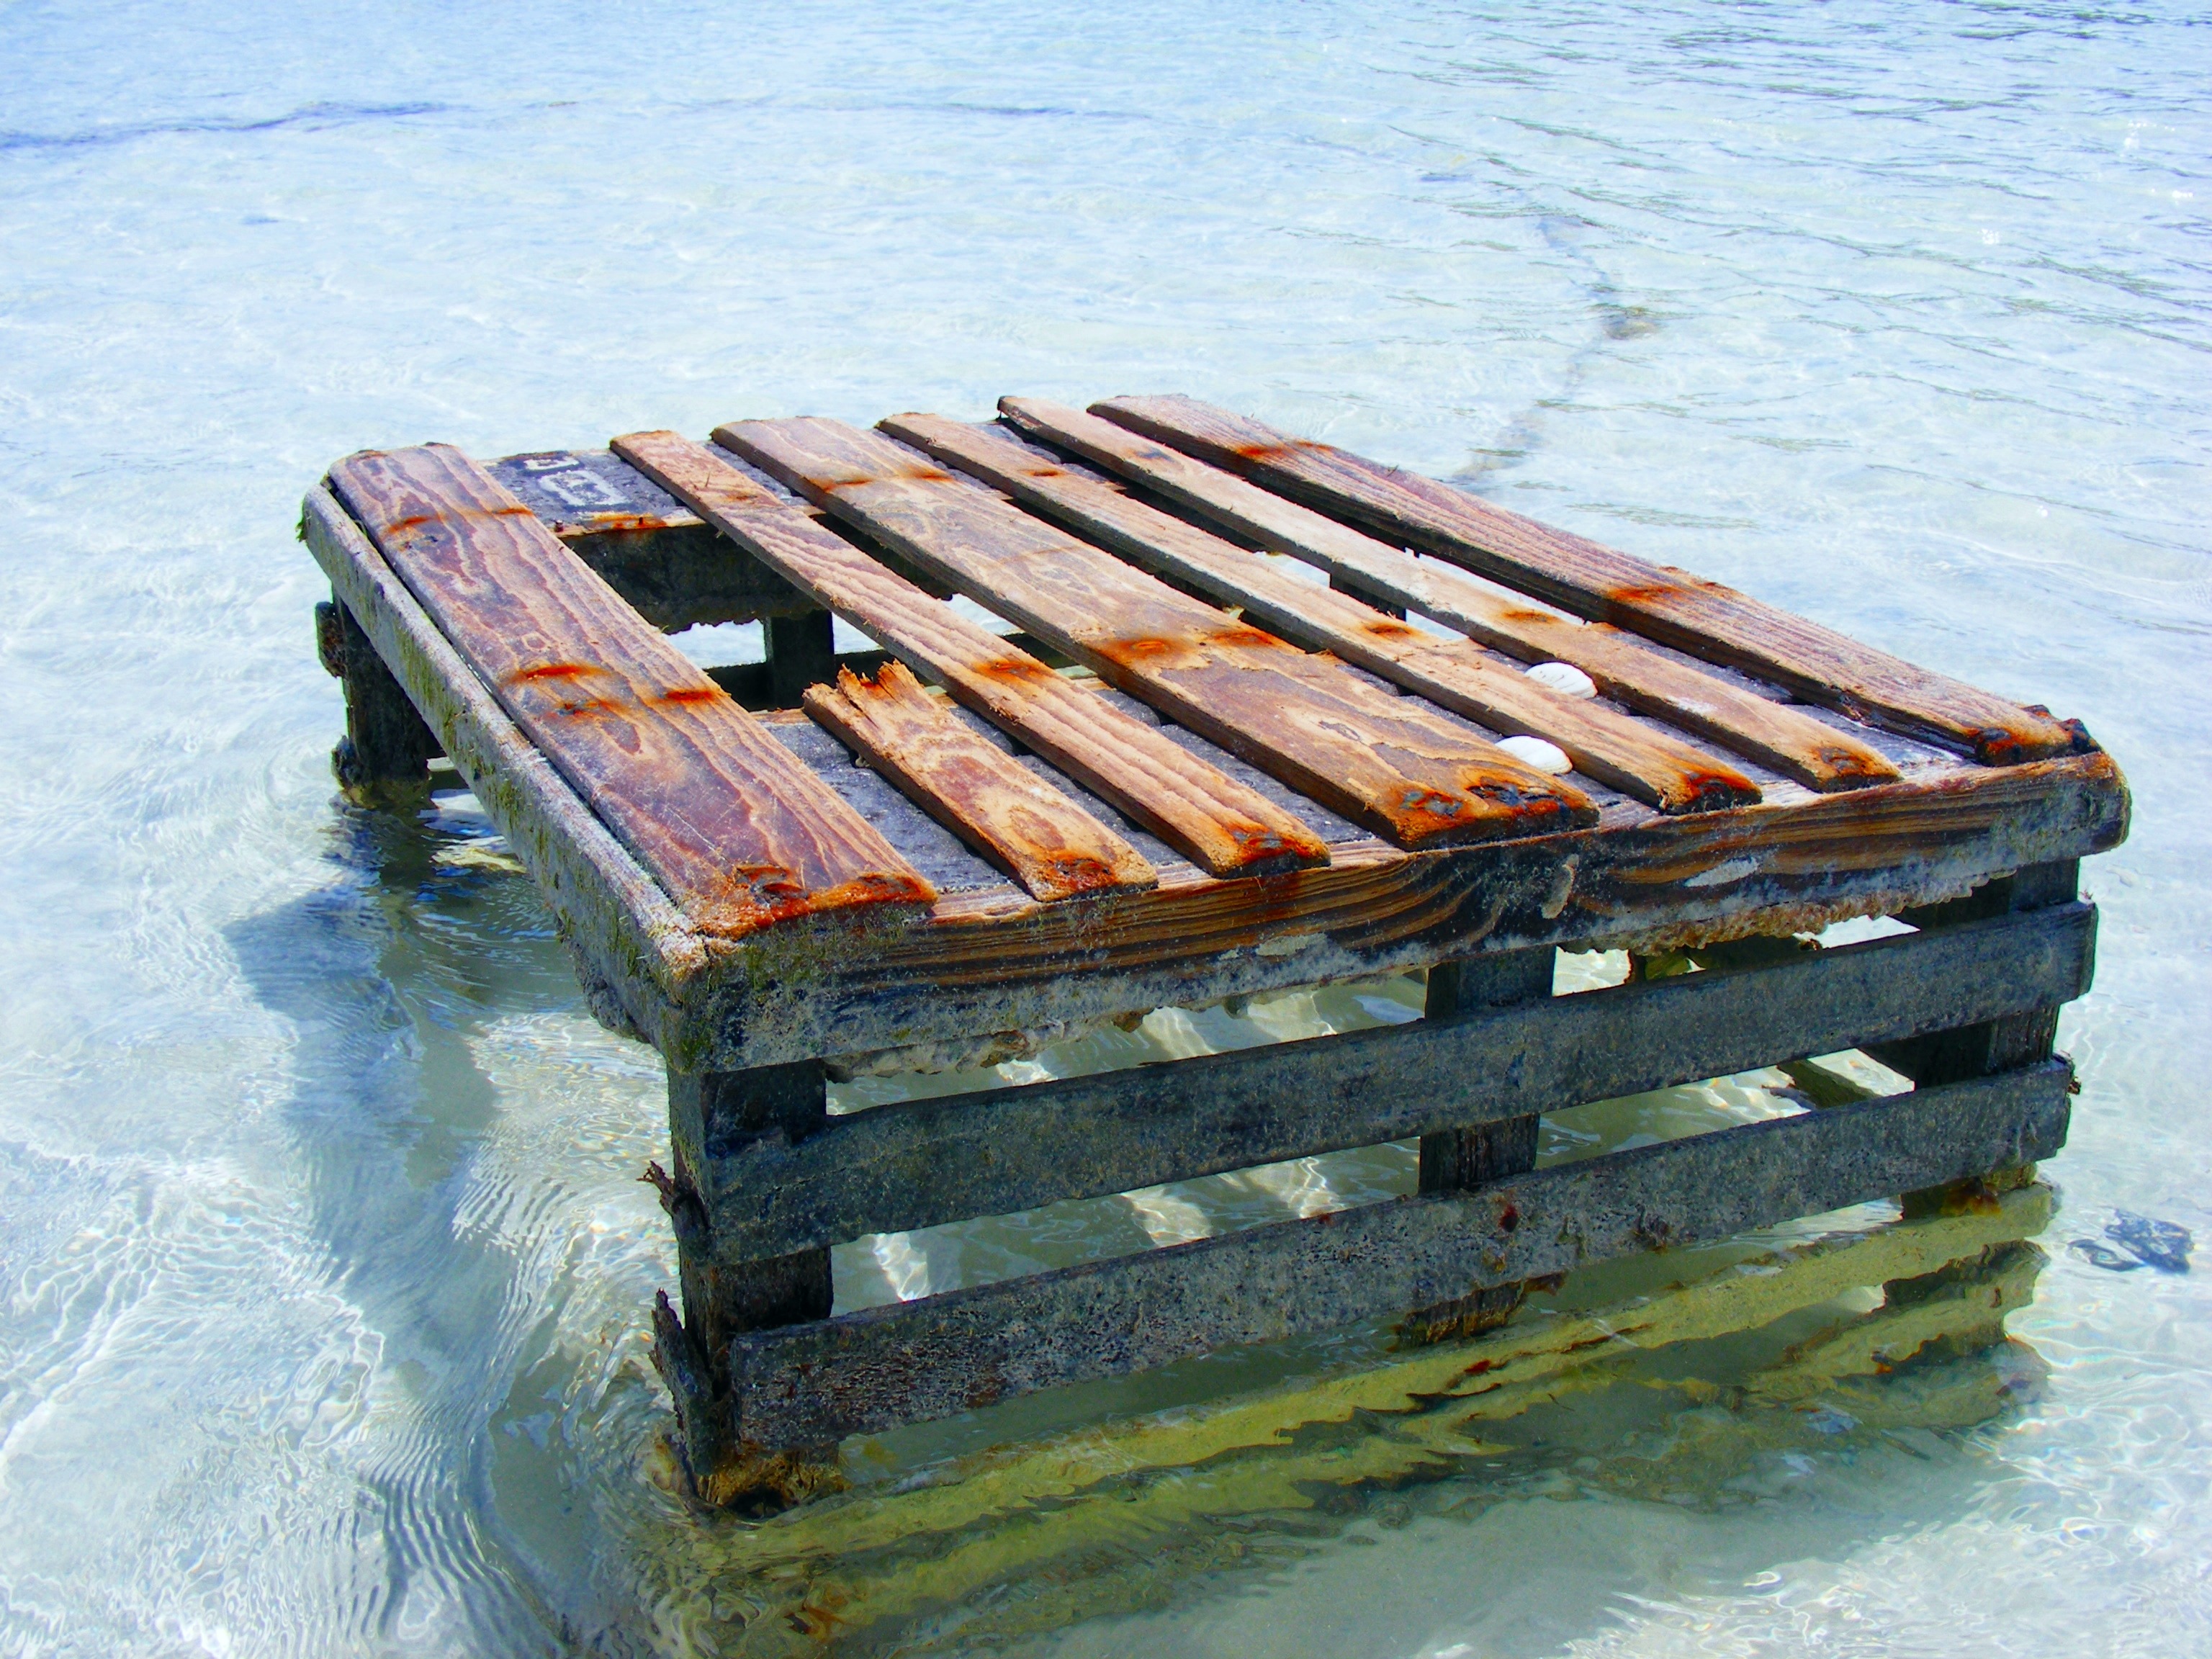
sea, ocean, wood, boat, ship, vehicle, abandoned, crab, crustacean, outside, boating, watercraft, trap, raft, lobsters, watercraft rowing, lobster trap, lobstermen, lobstering